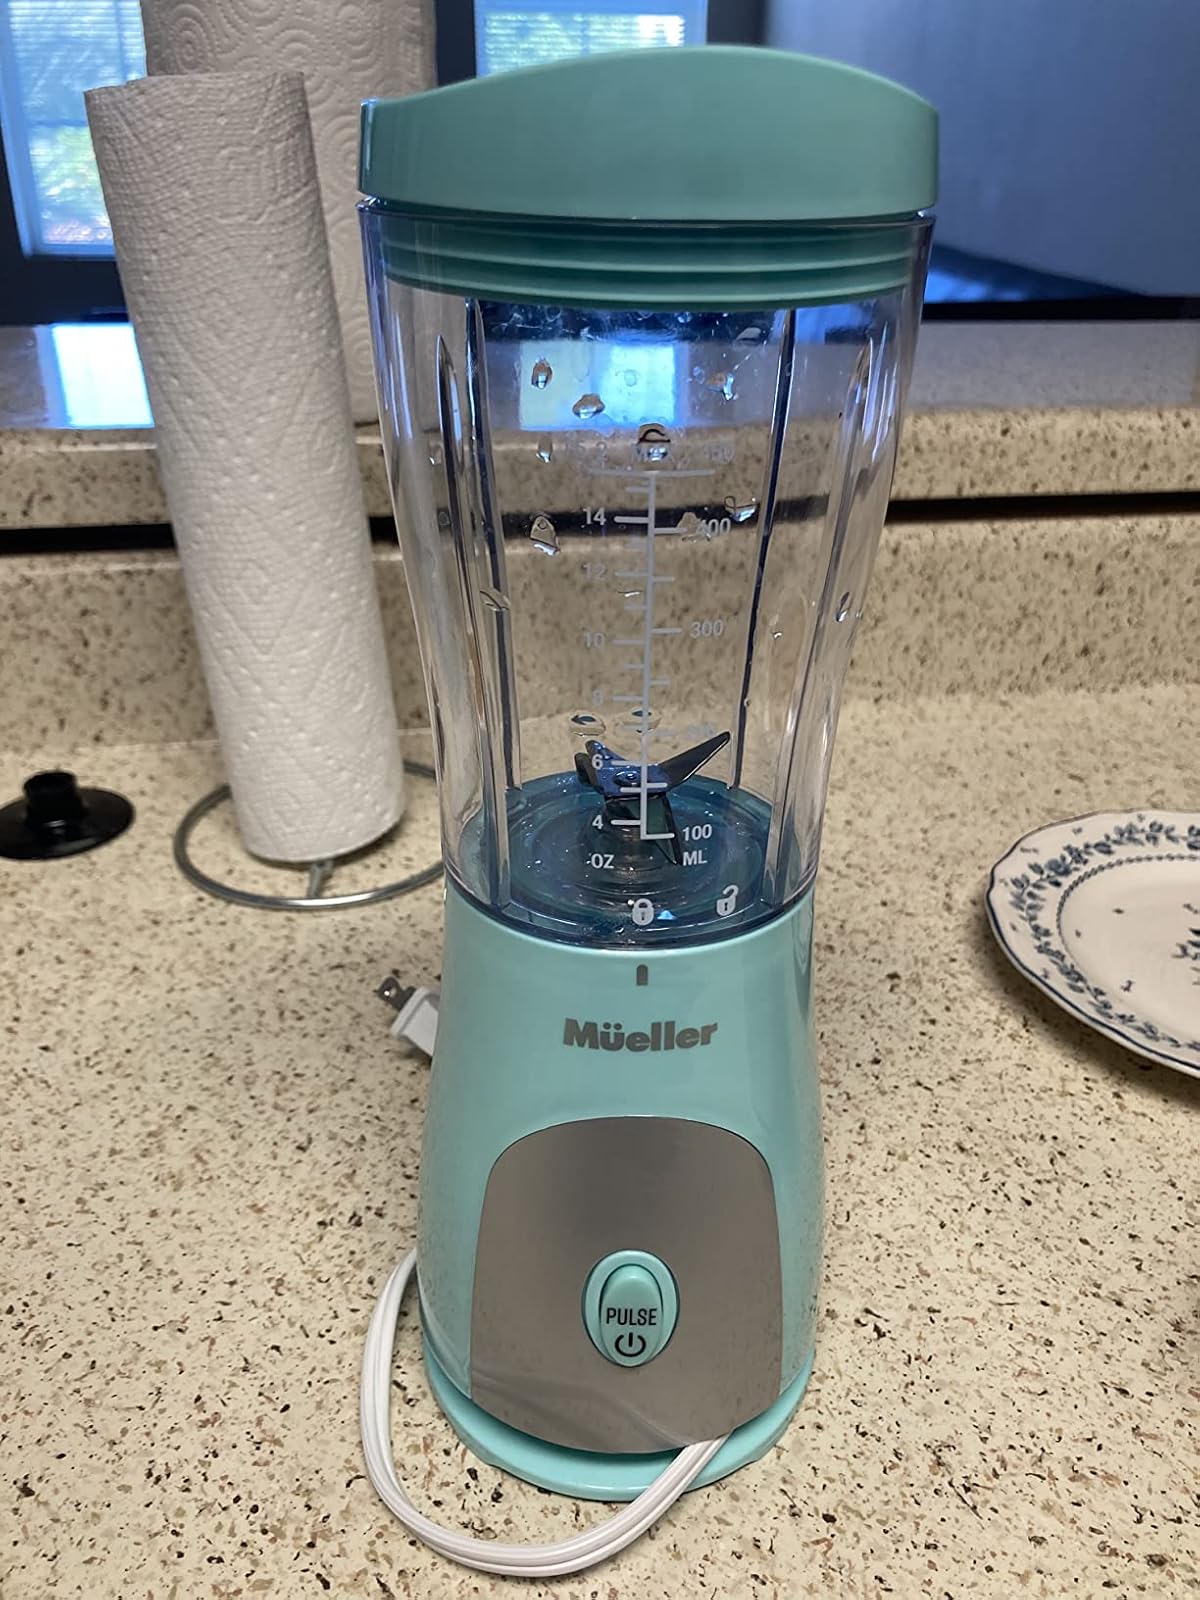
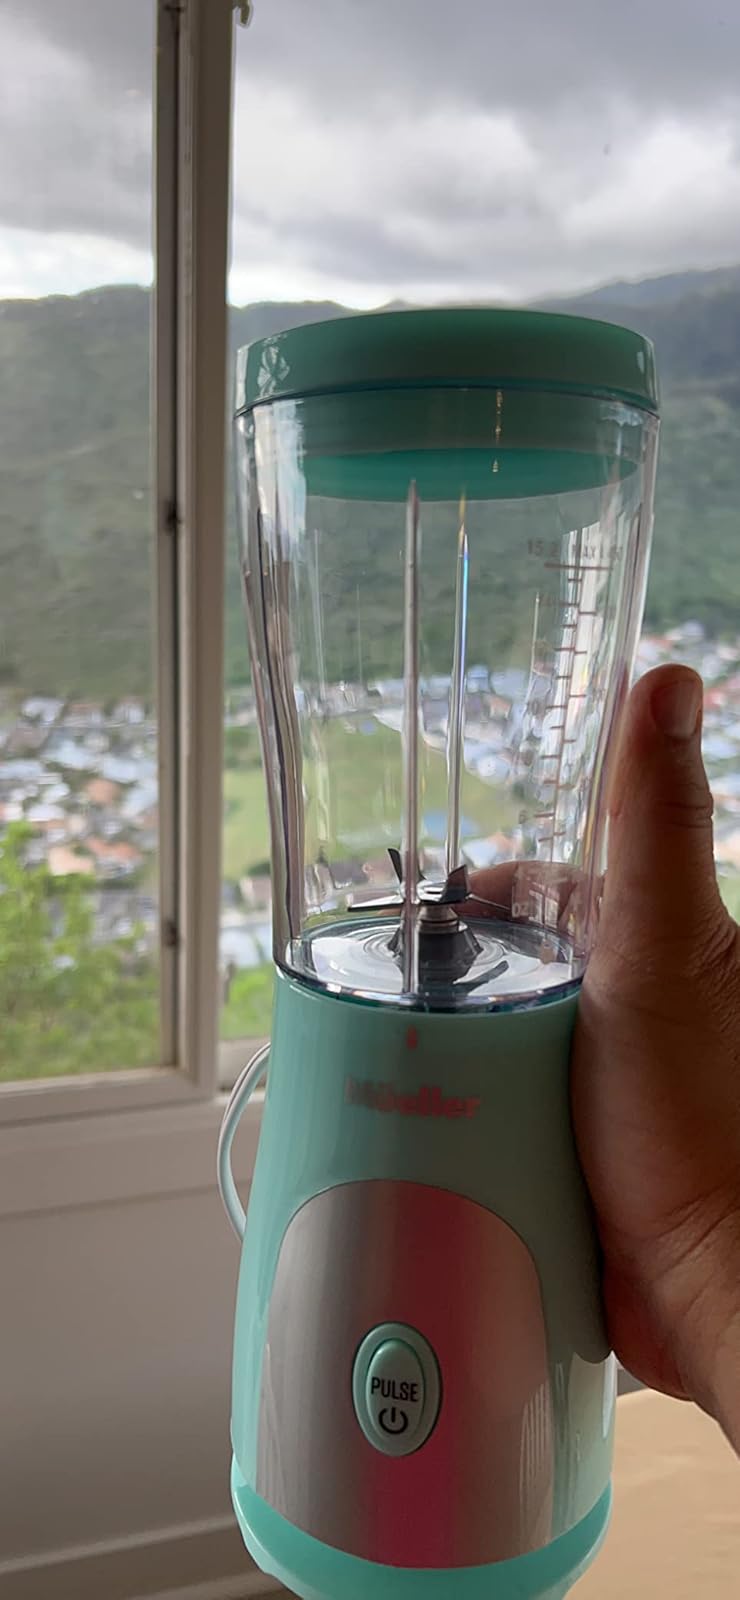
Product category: items_blender
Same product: yes